Thompson Square

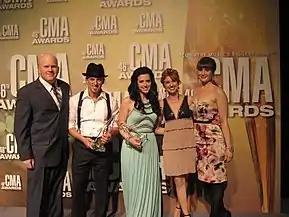
Thompson Square after winning 2013 CMA Vocal Duo of the Year award.

Thompson Square's fifth single, "If I Didn't Have You", made its chart debut in late 2012 and reached number one on the Country Airplay chart in May 2013. The duo wrote this song with Sellers and Jenkins. It served as the lead single to their second Stoney Creek album, "Just Feels Good", which was released on March 26, 2013. The album's second single, "Everything I Shouldn't Be Thinking About", was released to country radio on June 10, 2013. Thompson Square and Murphy wrote this song with Brett James, and in early 2014, it became the duo's fourth Top 10 hit. The album's third single, "Testing the Water", was released to country radio on April 21, 2014, although after only two months, "I Can't Outrun You", was released as the fourth single on June 23, 2014, and neither made the Top 40.